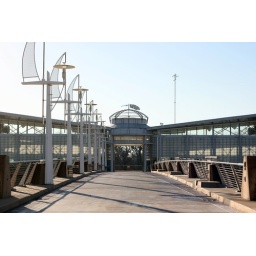
New pump station near I street bridge